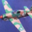
Label: airplane